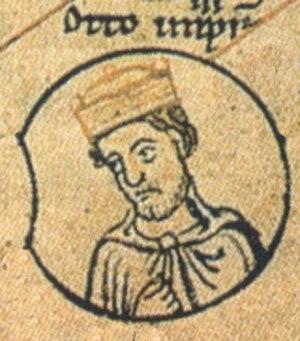
Cet article dresse la liste des souverains ayant régné sur le territoire formant actuellement l'État allemand.
Avant de dresser la liste des empereurs dits du Saint-Empire romain germanique, il convient de dresser la liste des rois des Francs carolingiens arborant le titre d'empereur des Romains, ce titre ayant été porté initialement par ceux-ci avant ceux-là.